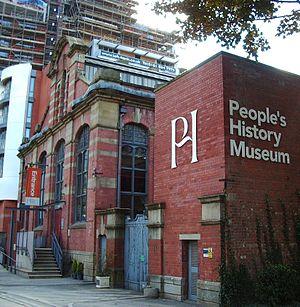
Cette liste des musées du Grand Manchester, Angleterre contient des musées qui sont définis dans ce contexte comme des institutions qui recueillent et soignent des objets d'intérêt culturel, artistique, scientifique ou historique. leurs collections ou expositions connexes disponibles pour la consultation publique. Sont également inclus les galeries d'art à but non lucratif et les galeries d'art universitaires. Les musées virtuels ne sont pas inclus.